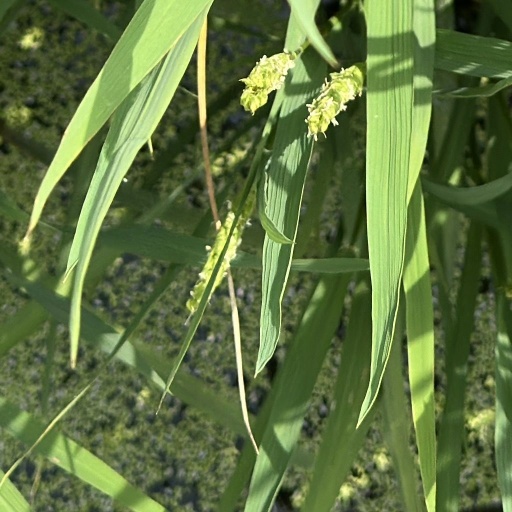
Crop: rice